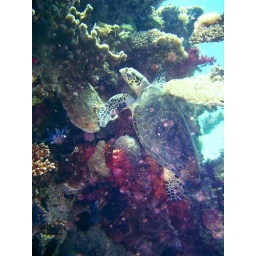
Sea turtle under water